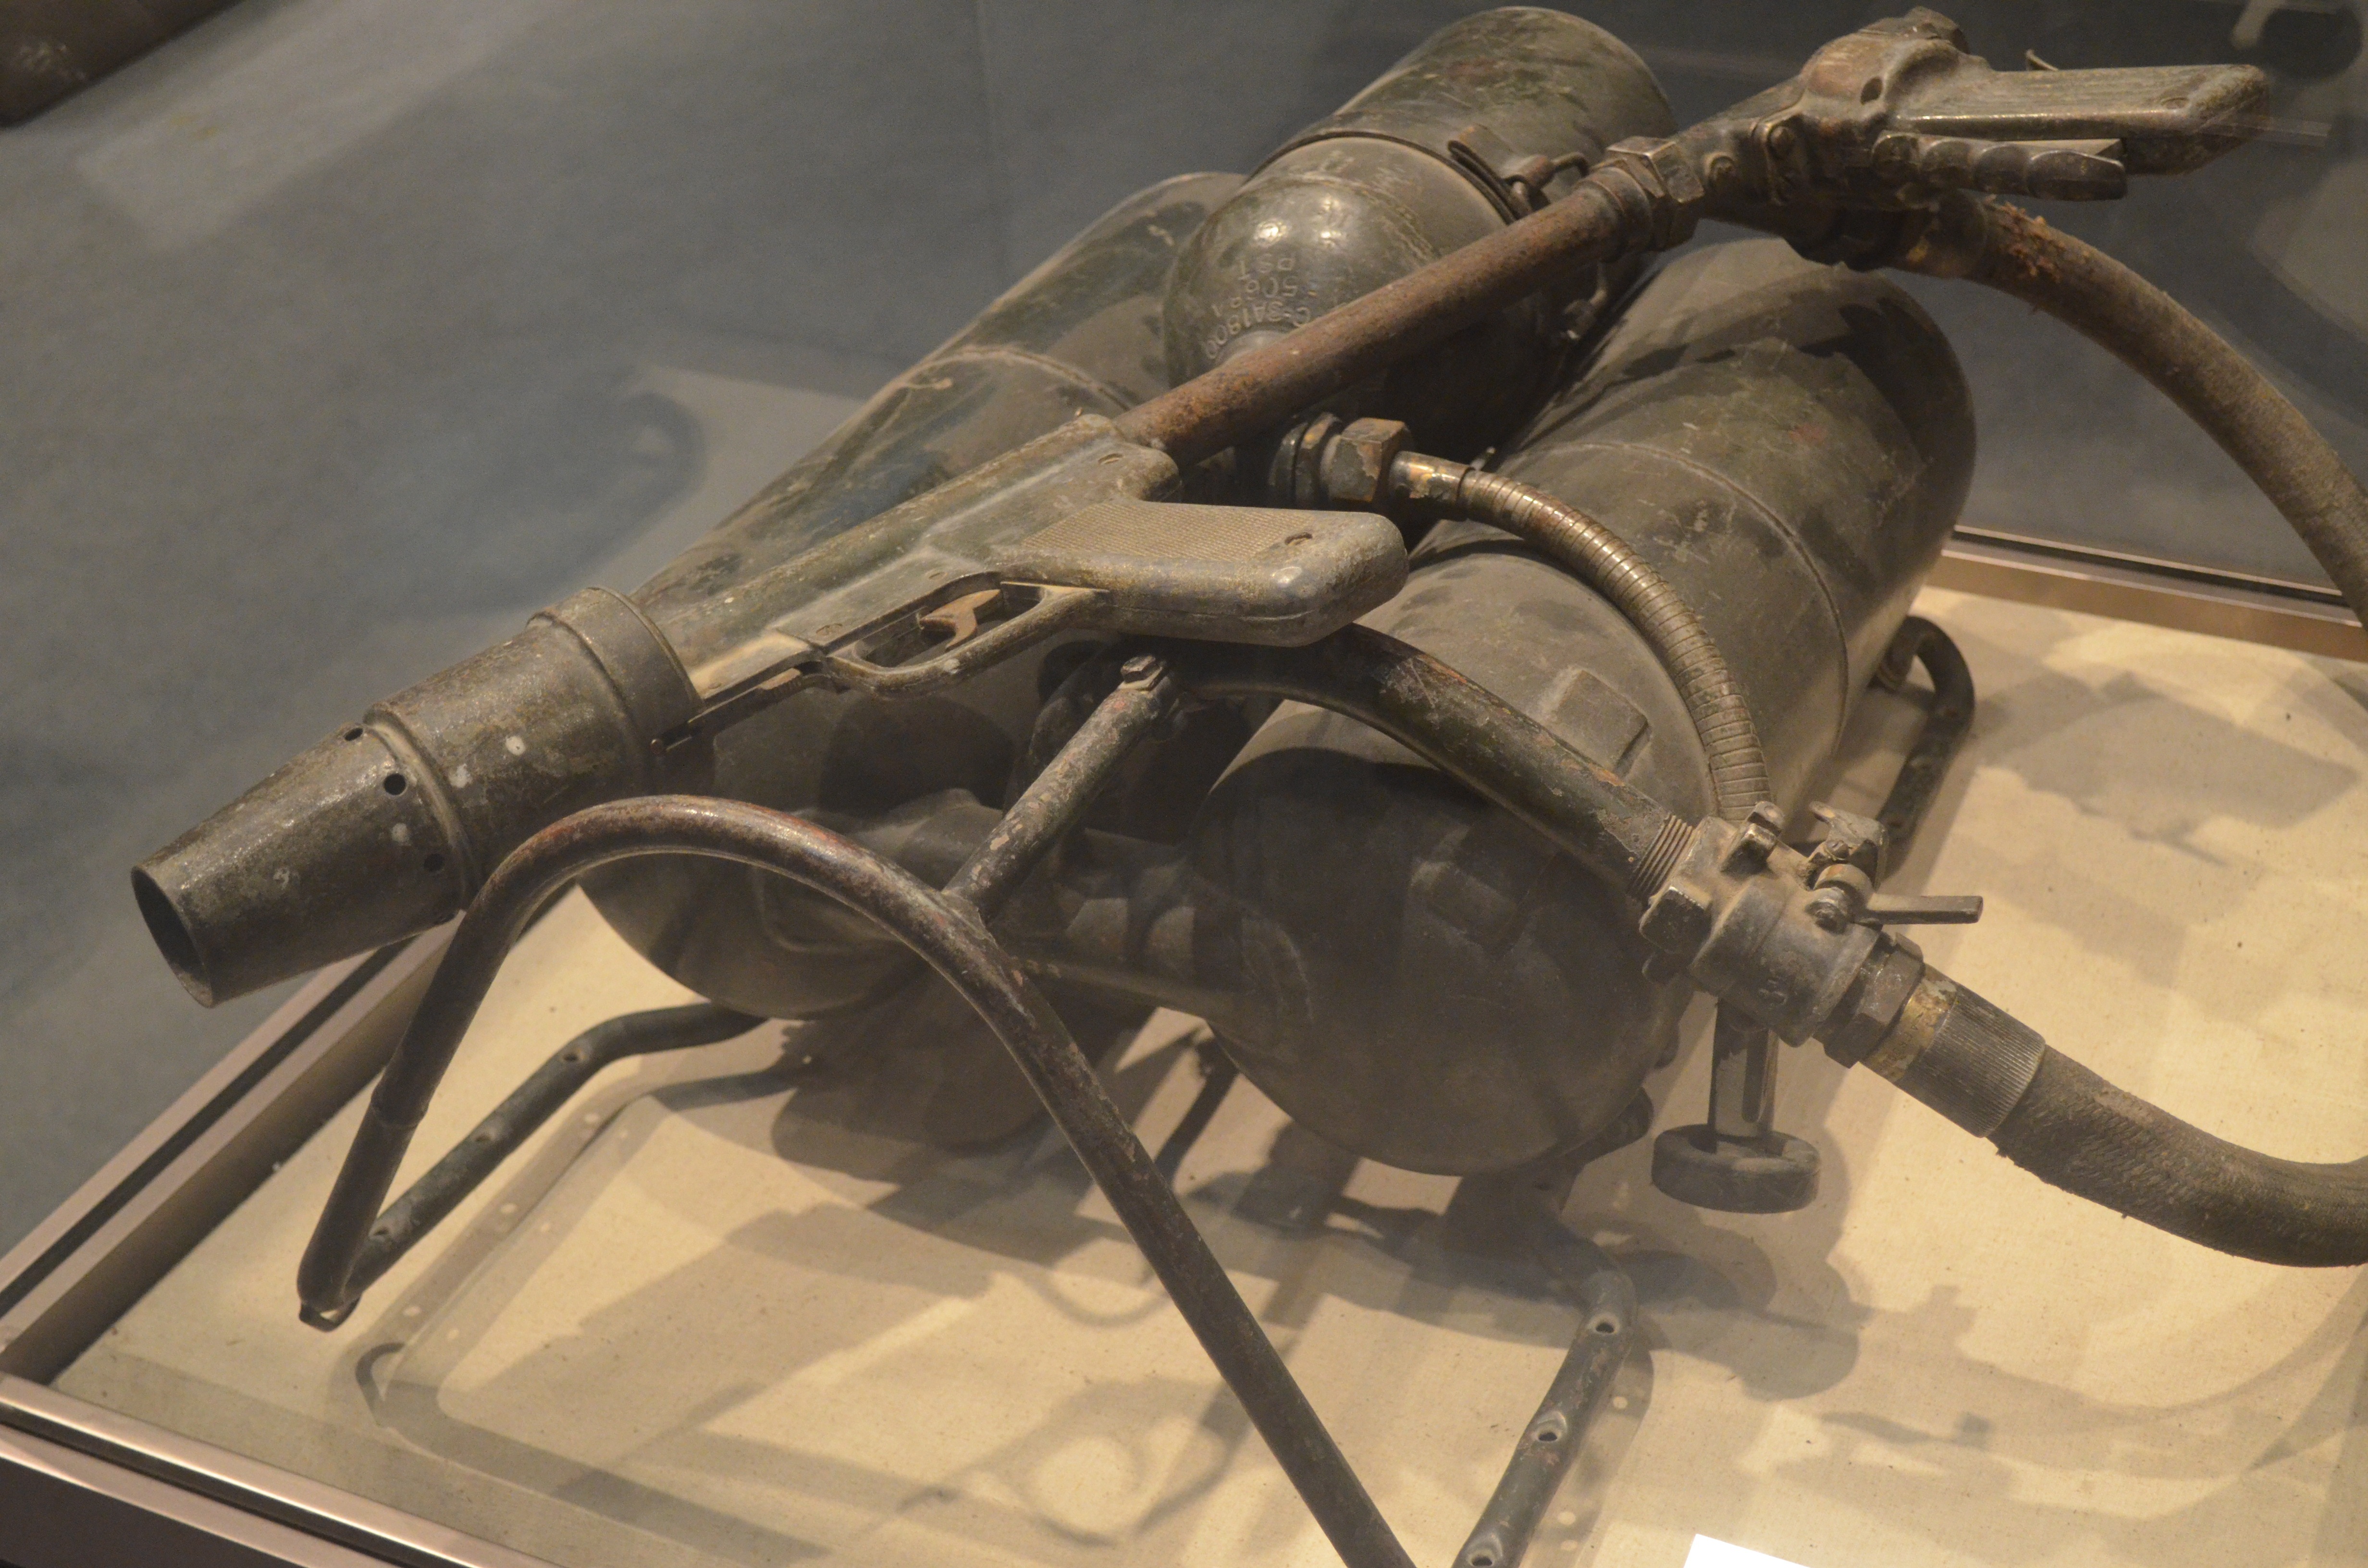
liquid, wheel, military, army, vehicle, fire, weapon, burn, engine, kill, gas, firearm, scale model, flamethrower